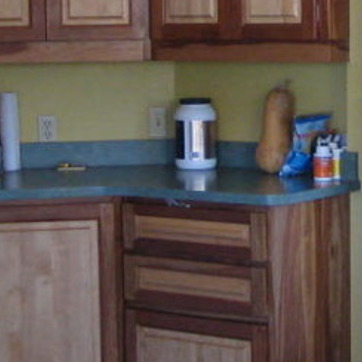
Material: polishedstone